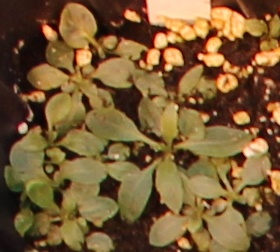
Label: Horseweed